2018–19 European winter

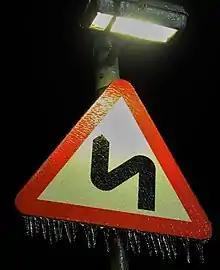

The lack of snow that prevailed throughout Scandinavia in November continued into December. However, snow finally fell on the 12th, with places such as Rovaniemi reporting up to .